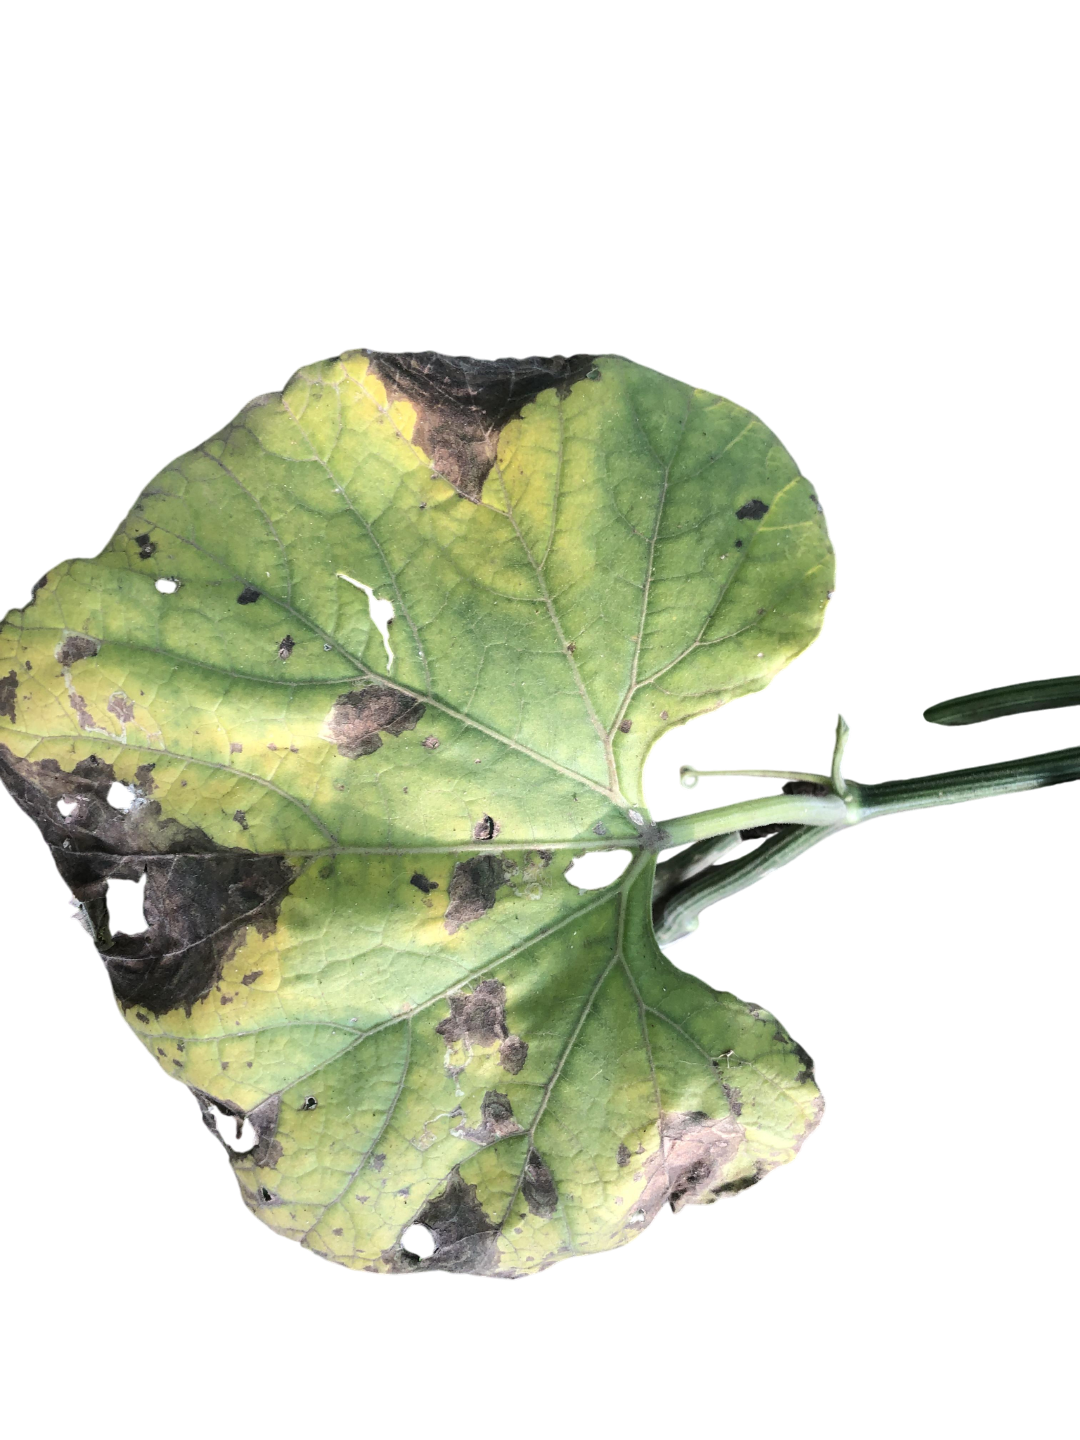
Crop: Bottle Gourd
Label: Anthracnose